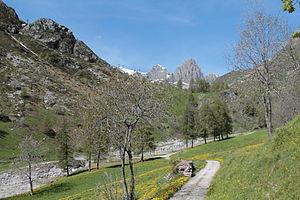
Vue de la Valle Grana, Castelmagno (Italie)